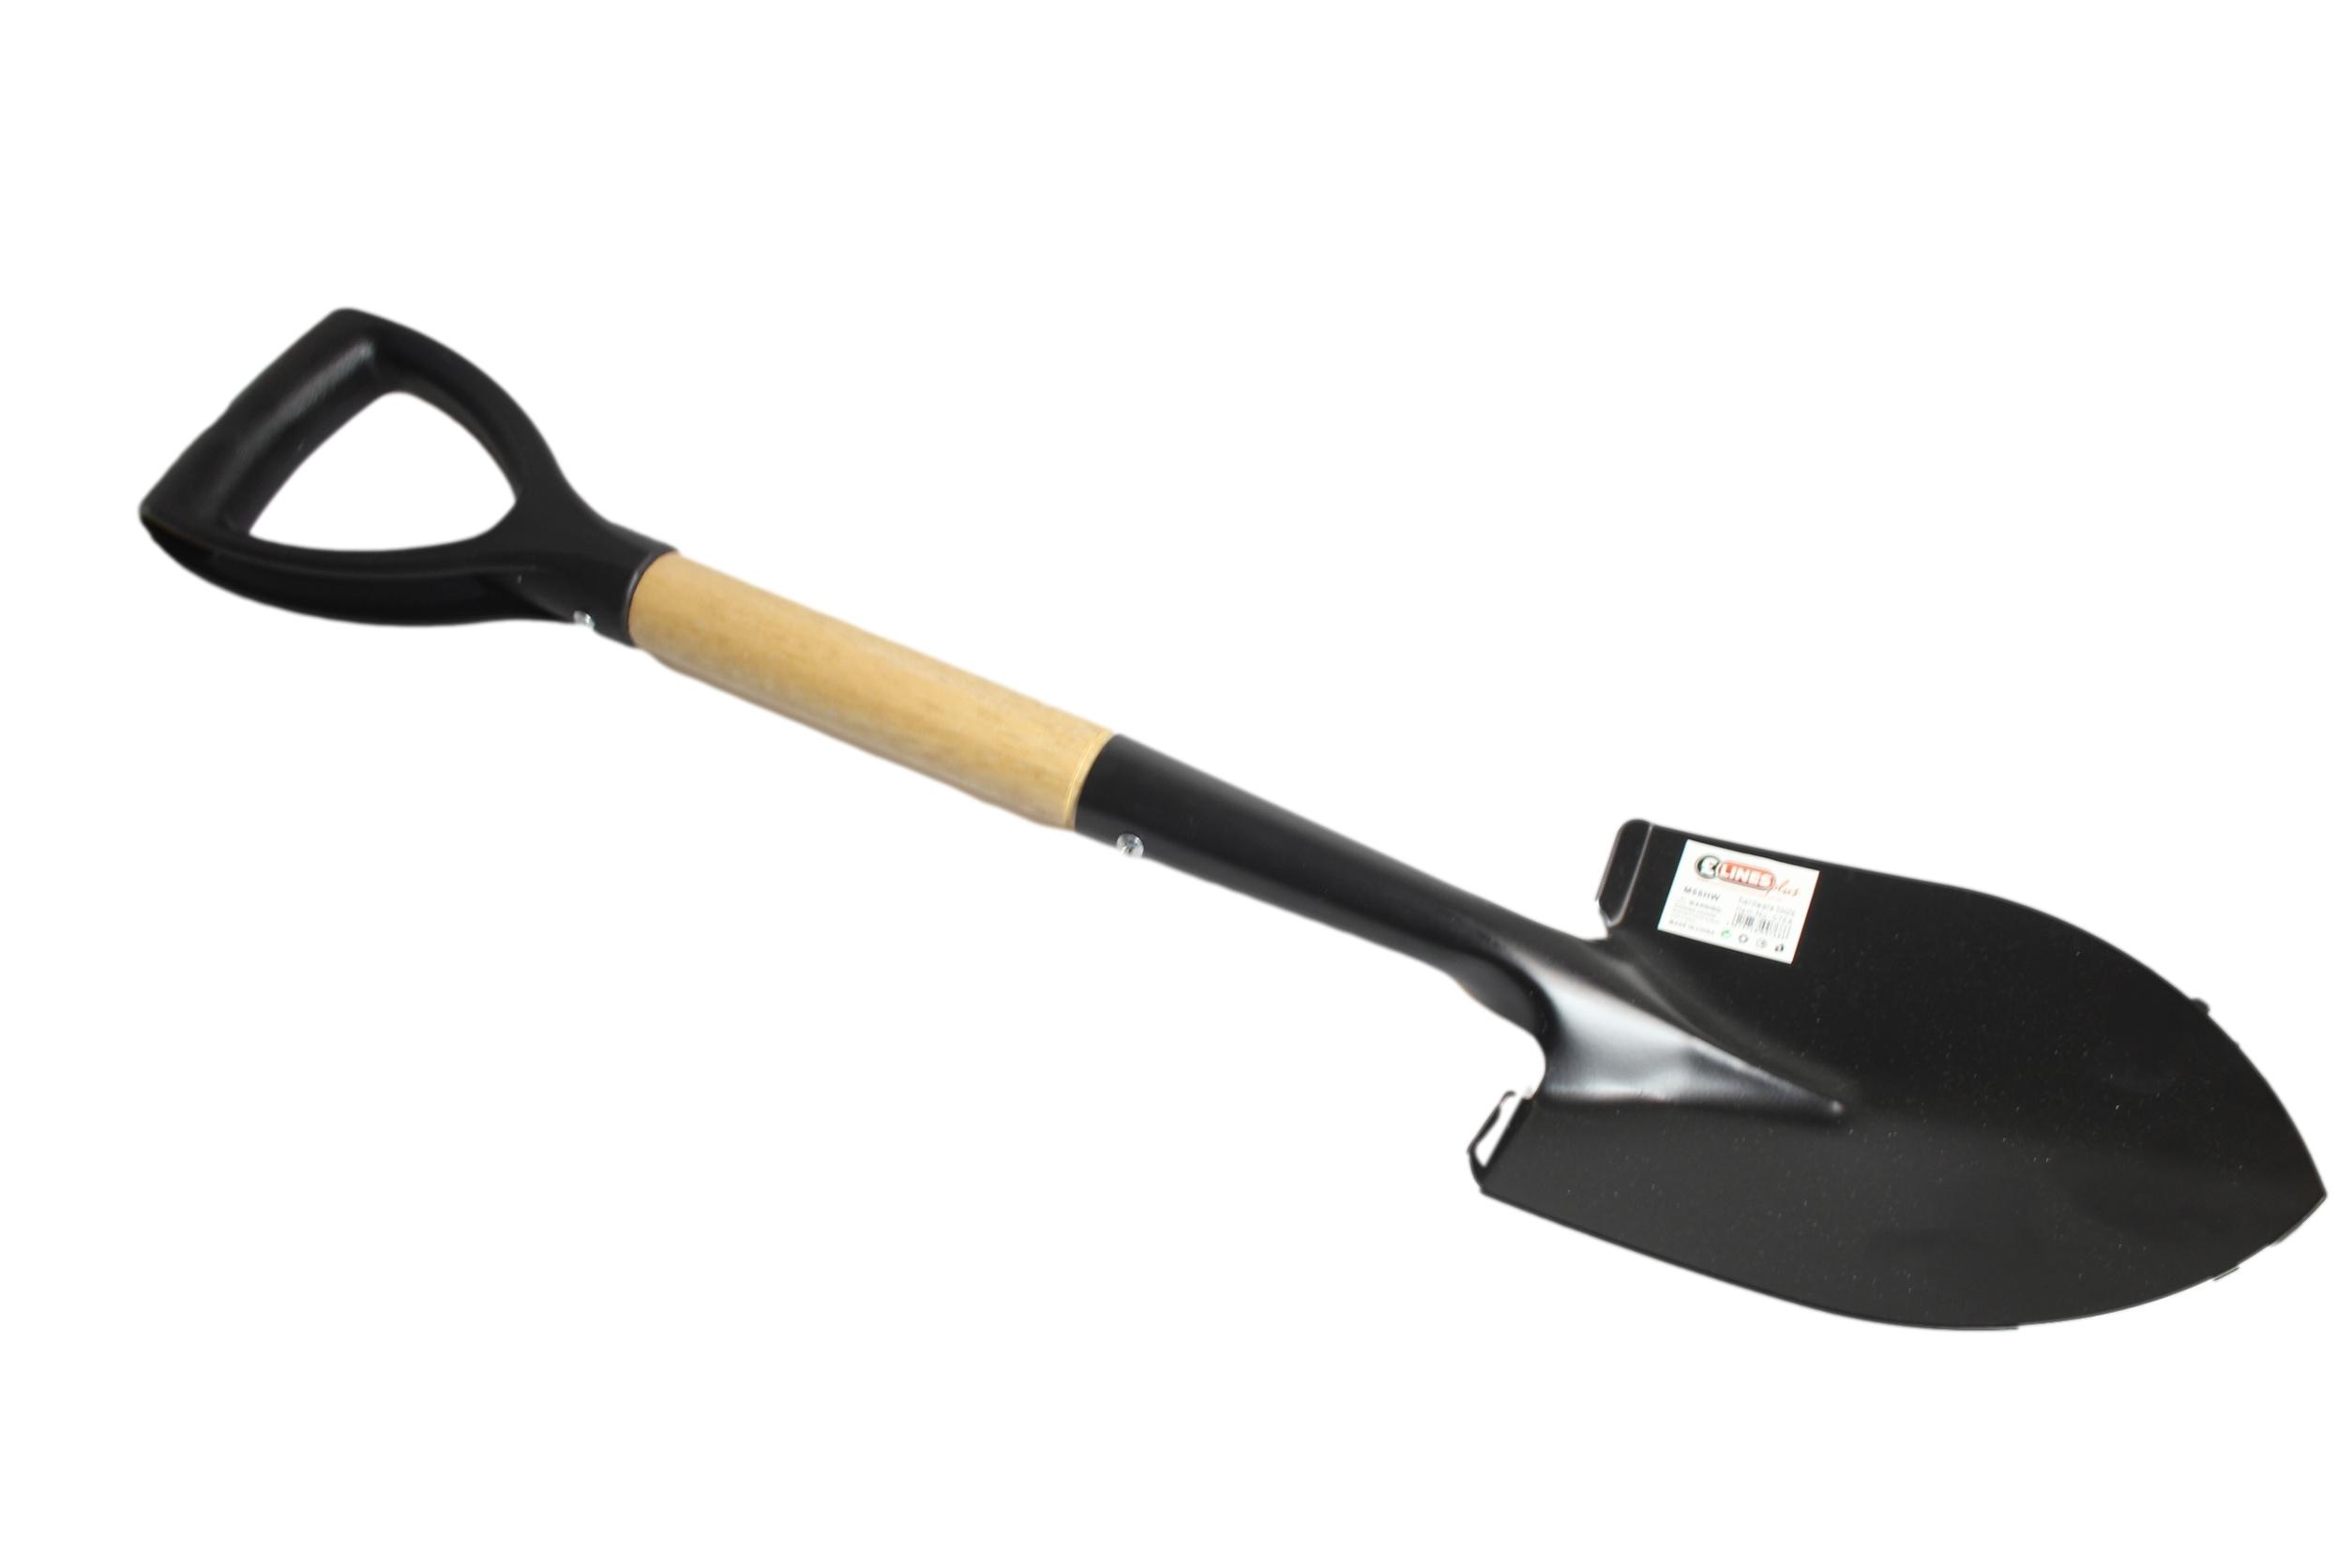
Garden Spade Shovel 68 cm 0768 (Big Parcel Rate)
Brand: MM HOMESTORES
*** Unless stated, prices are per 1 unit, colours and designs may vary from the photos, sizes given are approximations, stock is subject to availability *** Garden Spade Shovel 68 cm
Category: Home & Garden > Lawn & Garden > Gardening > Gardening Tools > Shovels & Spades > Spades